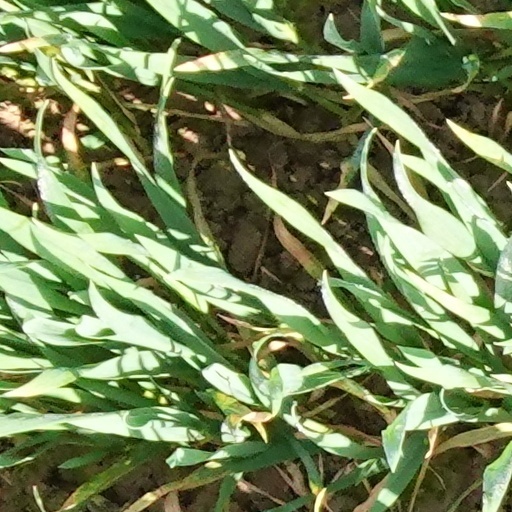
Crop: wheat